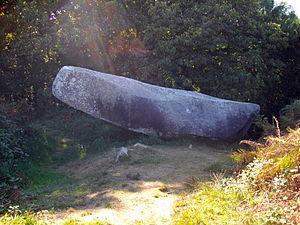
Menhir couché (Beuzec-Cap-Sizun) , appelé aussi Barque de Saint Conogan This building is indexed in the Base Mérimée, a database of architectural heritage maintained by the French Ministry of Culture,
Saint Conogan ou Saint Guénoc fait partie des saints bretons plus ou moins mythiques non reconnus officiellement par l'église catholique. Il est aussi connu sous les noms de Guennoc, Guénec, Gwinoc ou Vinoc, et même d’Albin, Albinus étant la traduction latine de Gwen, blanc, sacré. Il aurait été un des compagnons de saint Pol. Son fête est le 16 octobre.